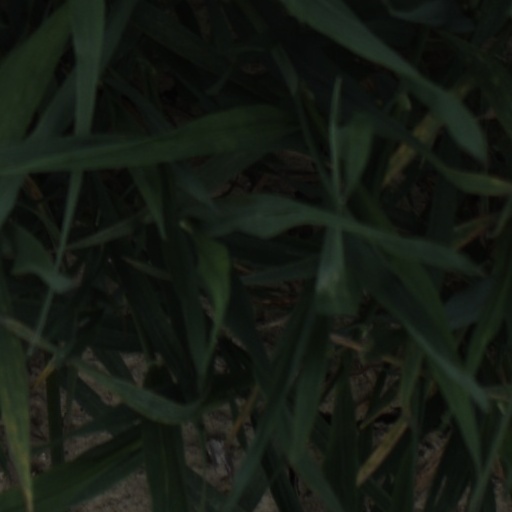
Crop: wheat